Lomankus

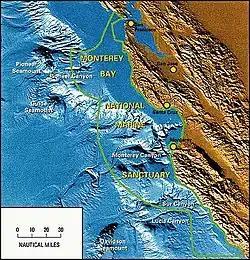
The Beecher's Trilobite Bed has been compared to the deep water basins found off the coast of California.

Located within Oneida County, New York, and the larger Frankfort Shale, Beecher's Trilobite Bed is a "Konservat-Lagerstätten" fossil site that dates to the Katian stage of the upper Ordovician. Originally discovered in 1892, the site was lost when Charles Emerson Beecher, who discovered it, died in 1904. Afterwards, the majority of research conducted on the trilobite bed was done on previously excavated specimens housed within public collections. However, the trilobite bed was later rediscovered by fossil collectors Tom E. Whiteley (who also helped rediscover the Walcott–Rust quarry) and Dan Cooper in 1984, and has since been protected by the Yale Peabody Museum. The site itself exists within a small quarry located in Cleveland's Glen, and is found in between fine grained turbidite beds, and on top of mudstone layers containing fossilized burrows. The rock layers that contain the fossils are around 40 mm (4 cm) thick, and were most likely deposited via strong currents due to the common alignment that the majority of the fossils from the beds show. The beds are composed of high levels of iron, as well as low concentrations of organic carbon and sulfur. Beecher's Beds are most well known for its exceptional mode of preservation, where soft body parts are replaced by pyrite, giving the fossils a shiny, gold-like appearance. Another notable quality of the site are the hundreds of well preserved remains of various trilobite genera, which preserve the rare appendages (antennae, briamous limbs, etc) that are not normally preserved. However, other groups of organisms, including graptolites, brachiopods, nautiloids, ostracods and various unnamed genera are also known as well.